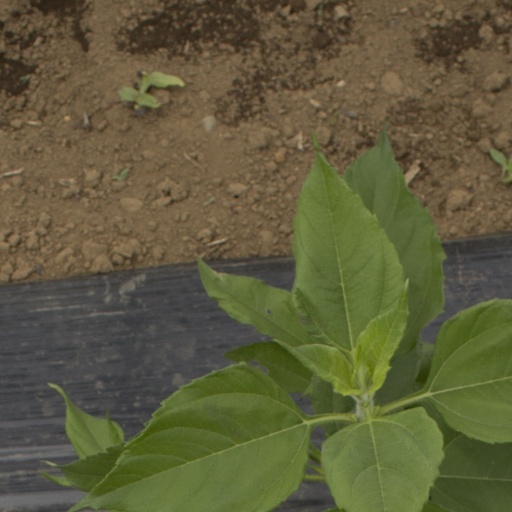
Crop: Jerusalem artichoke